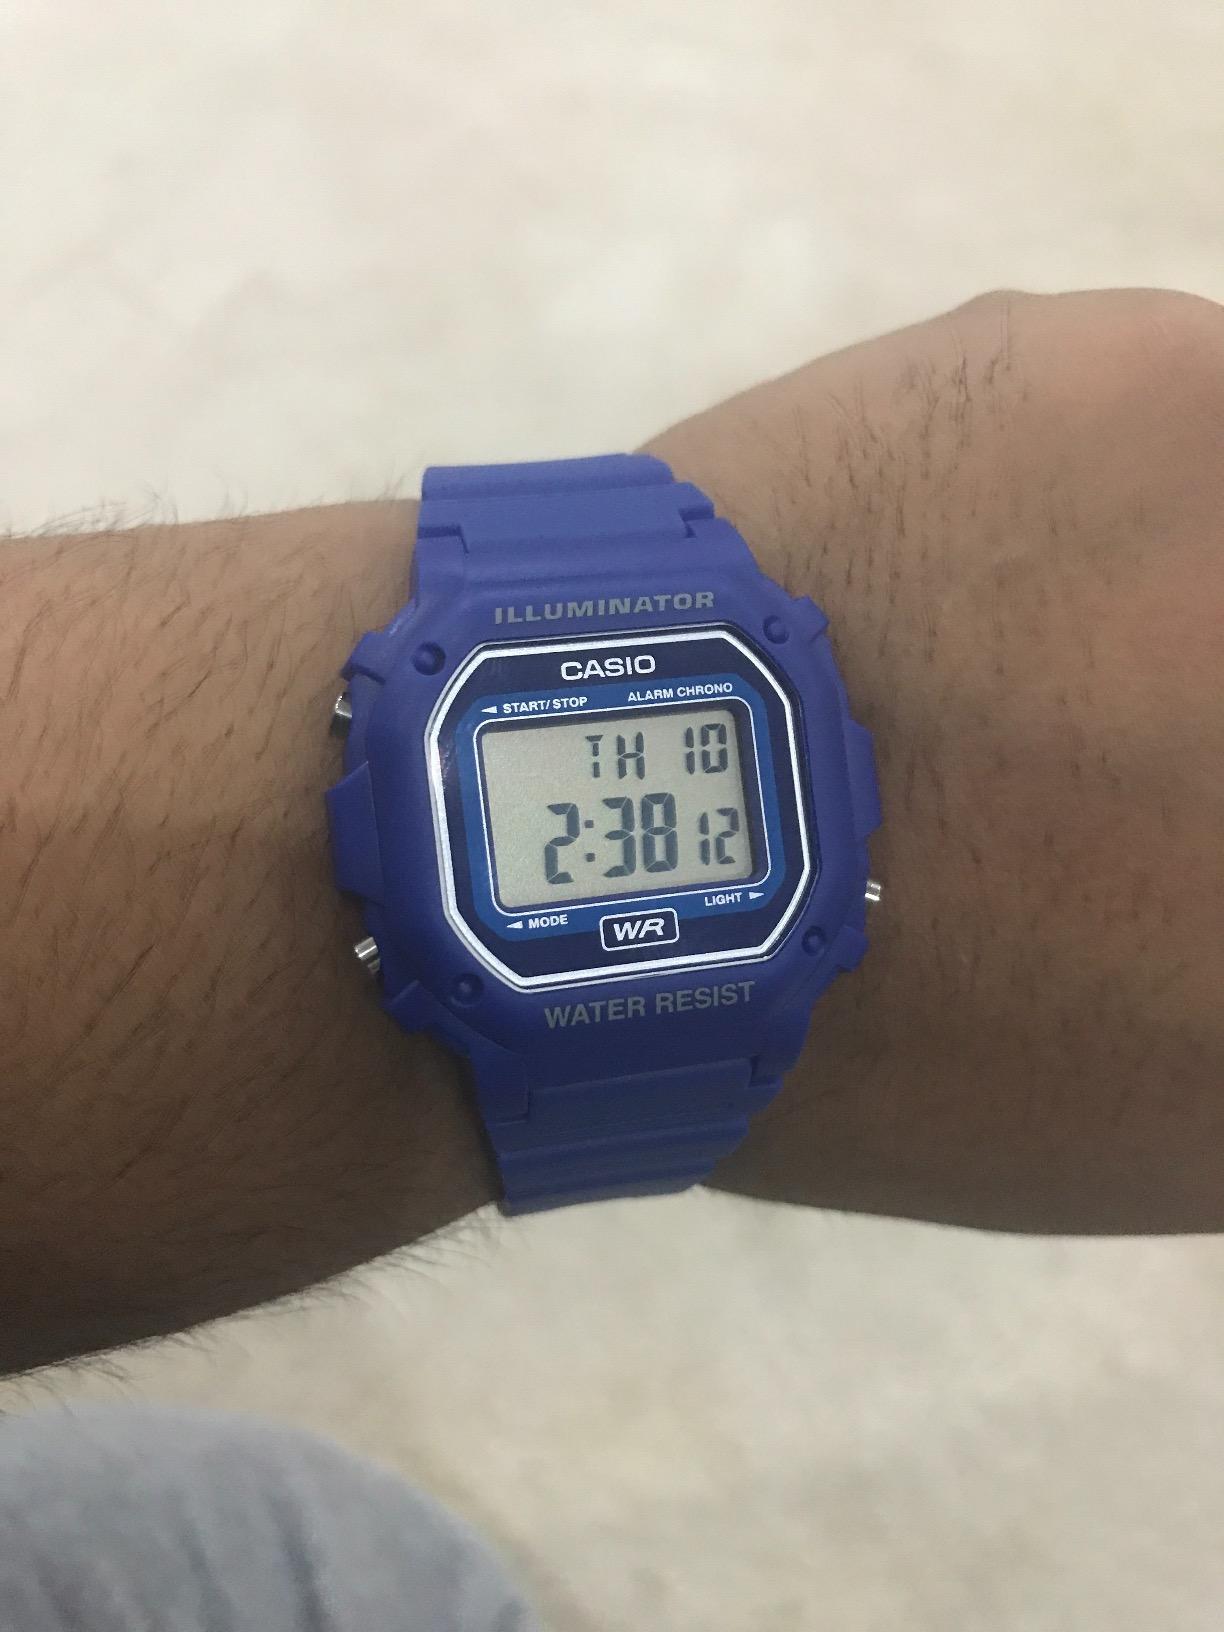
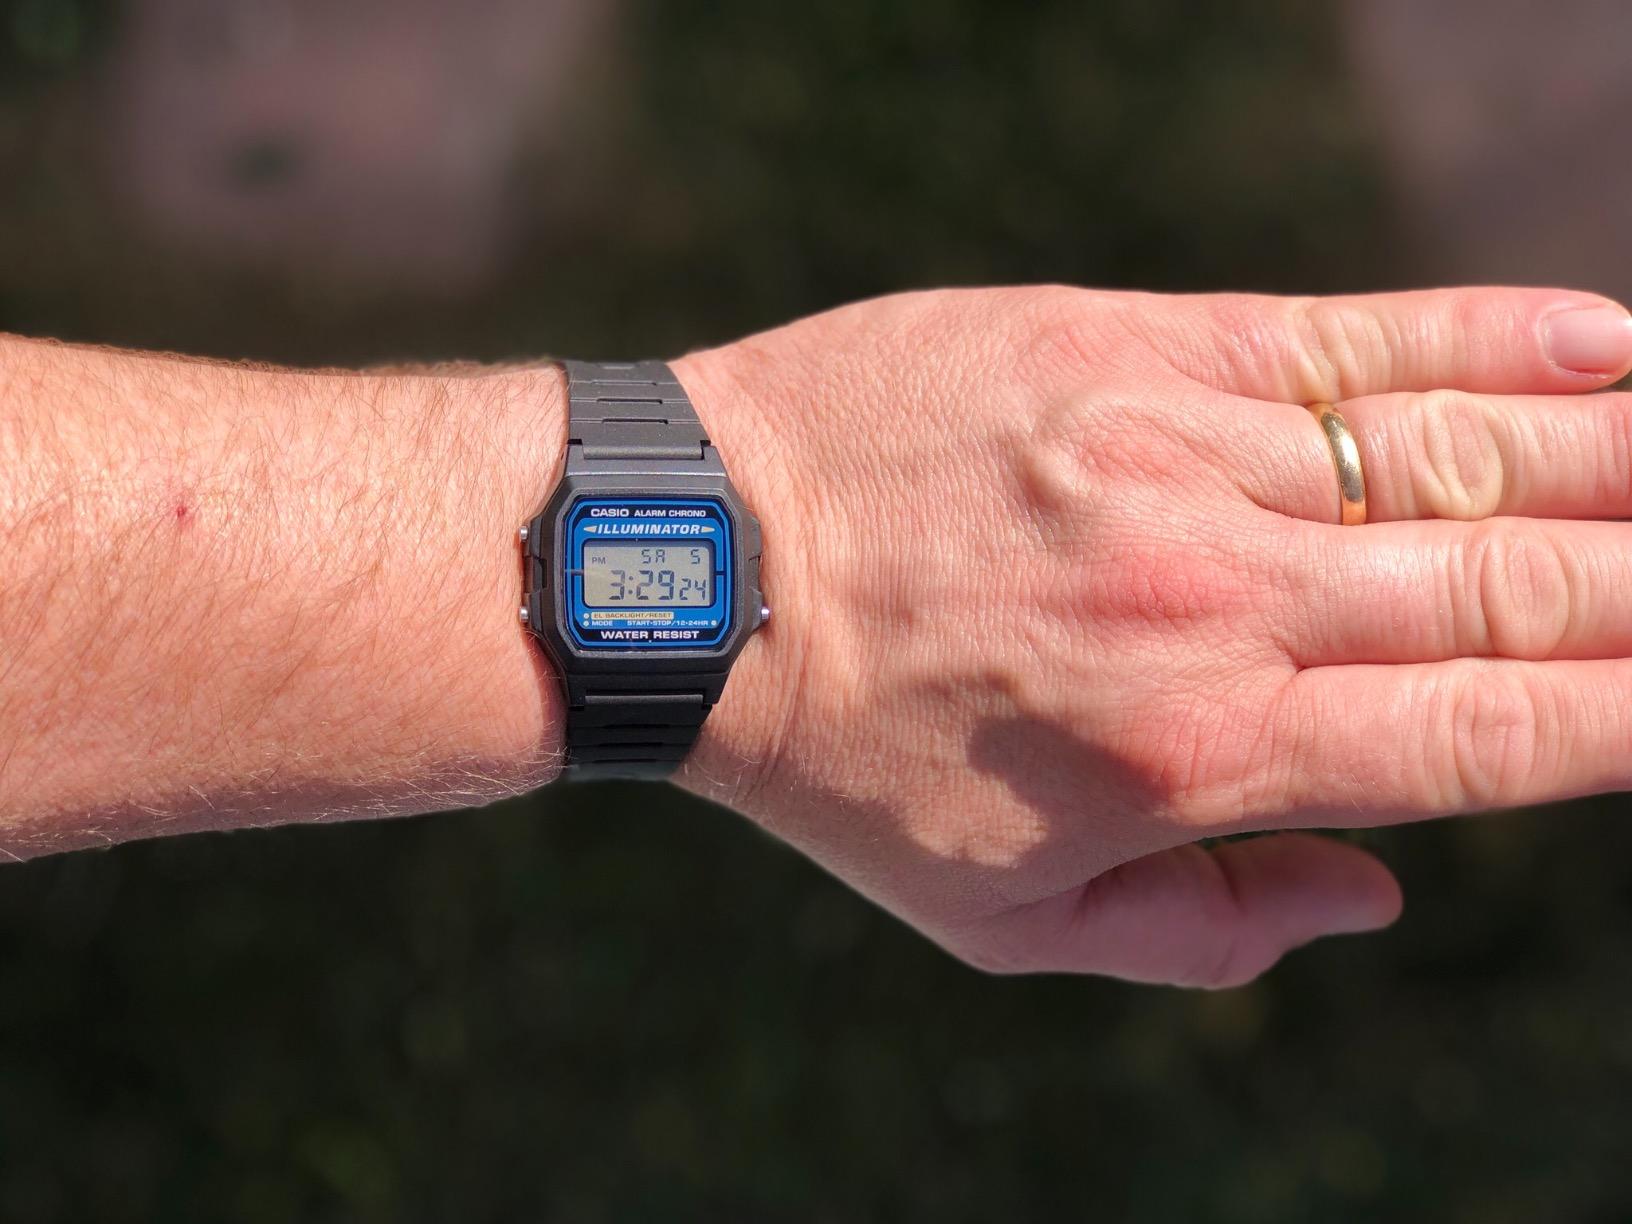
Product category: accessories_watch
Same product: no